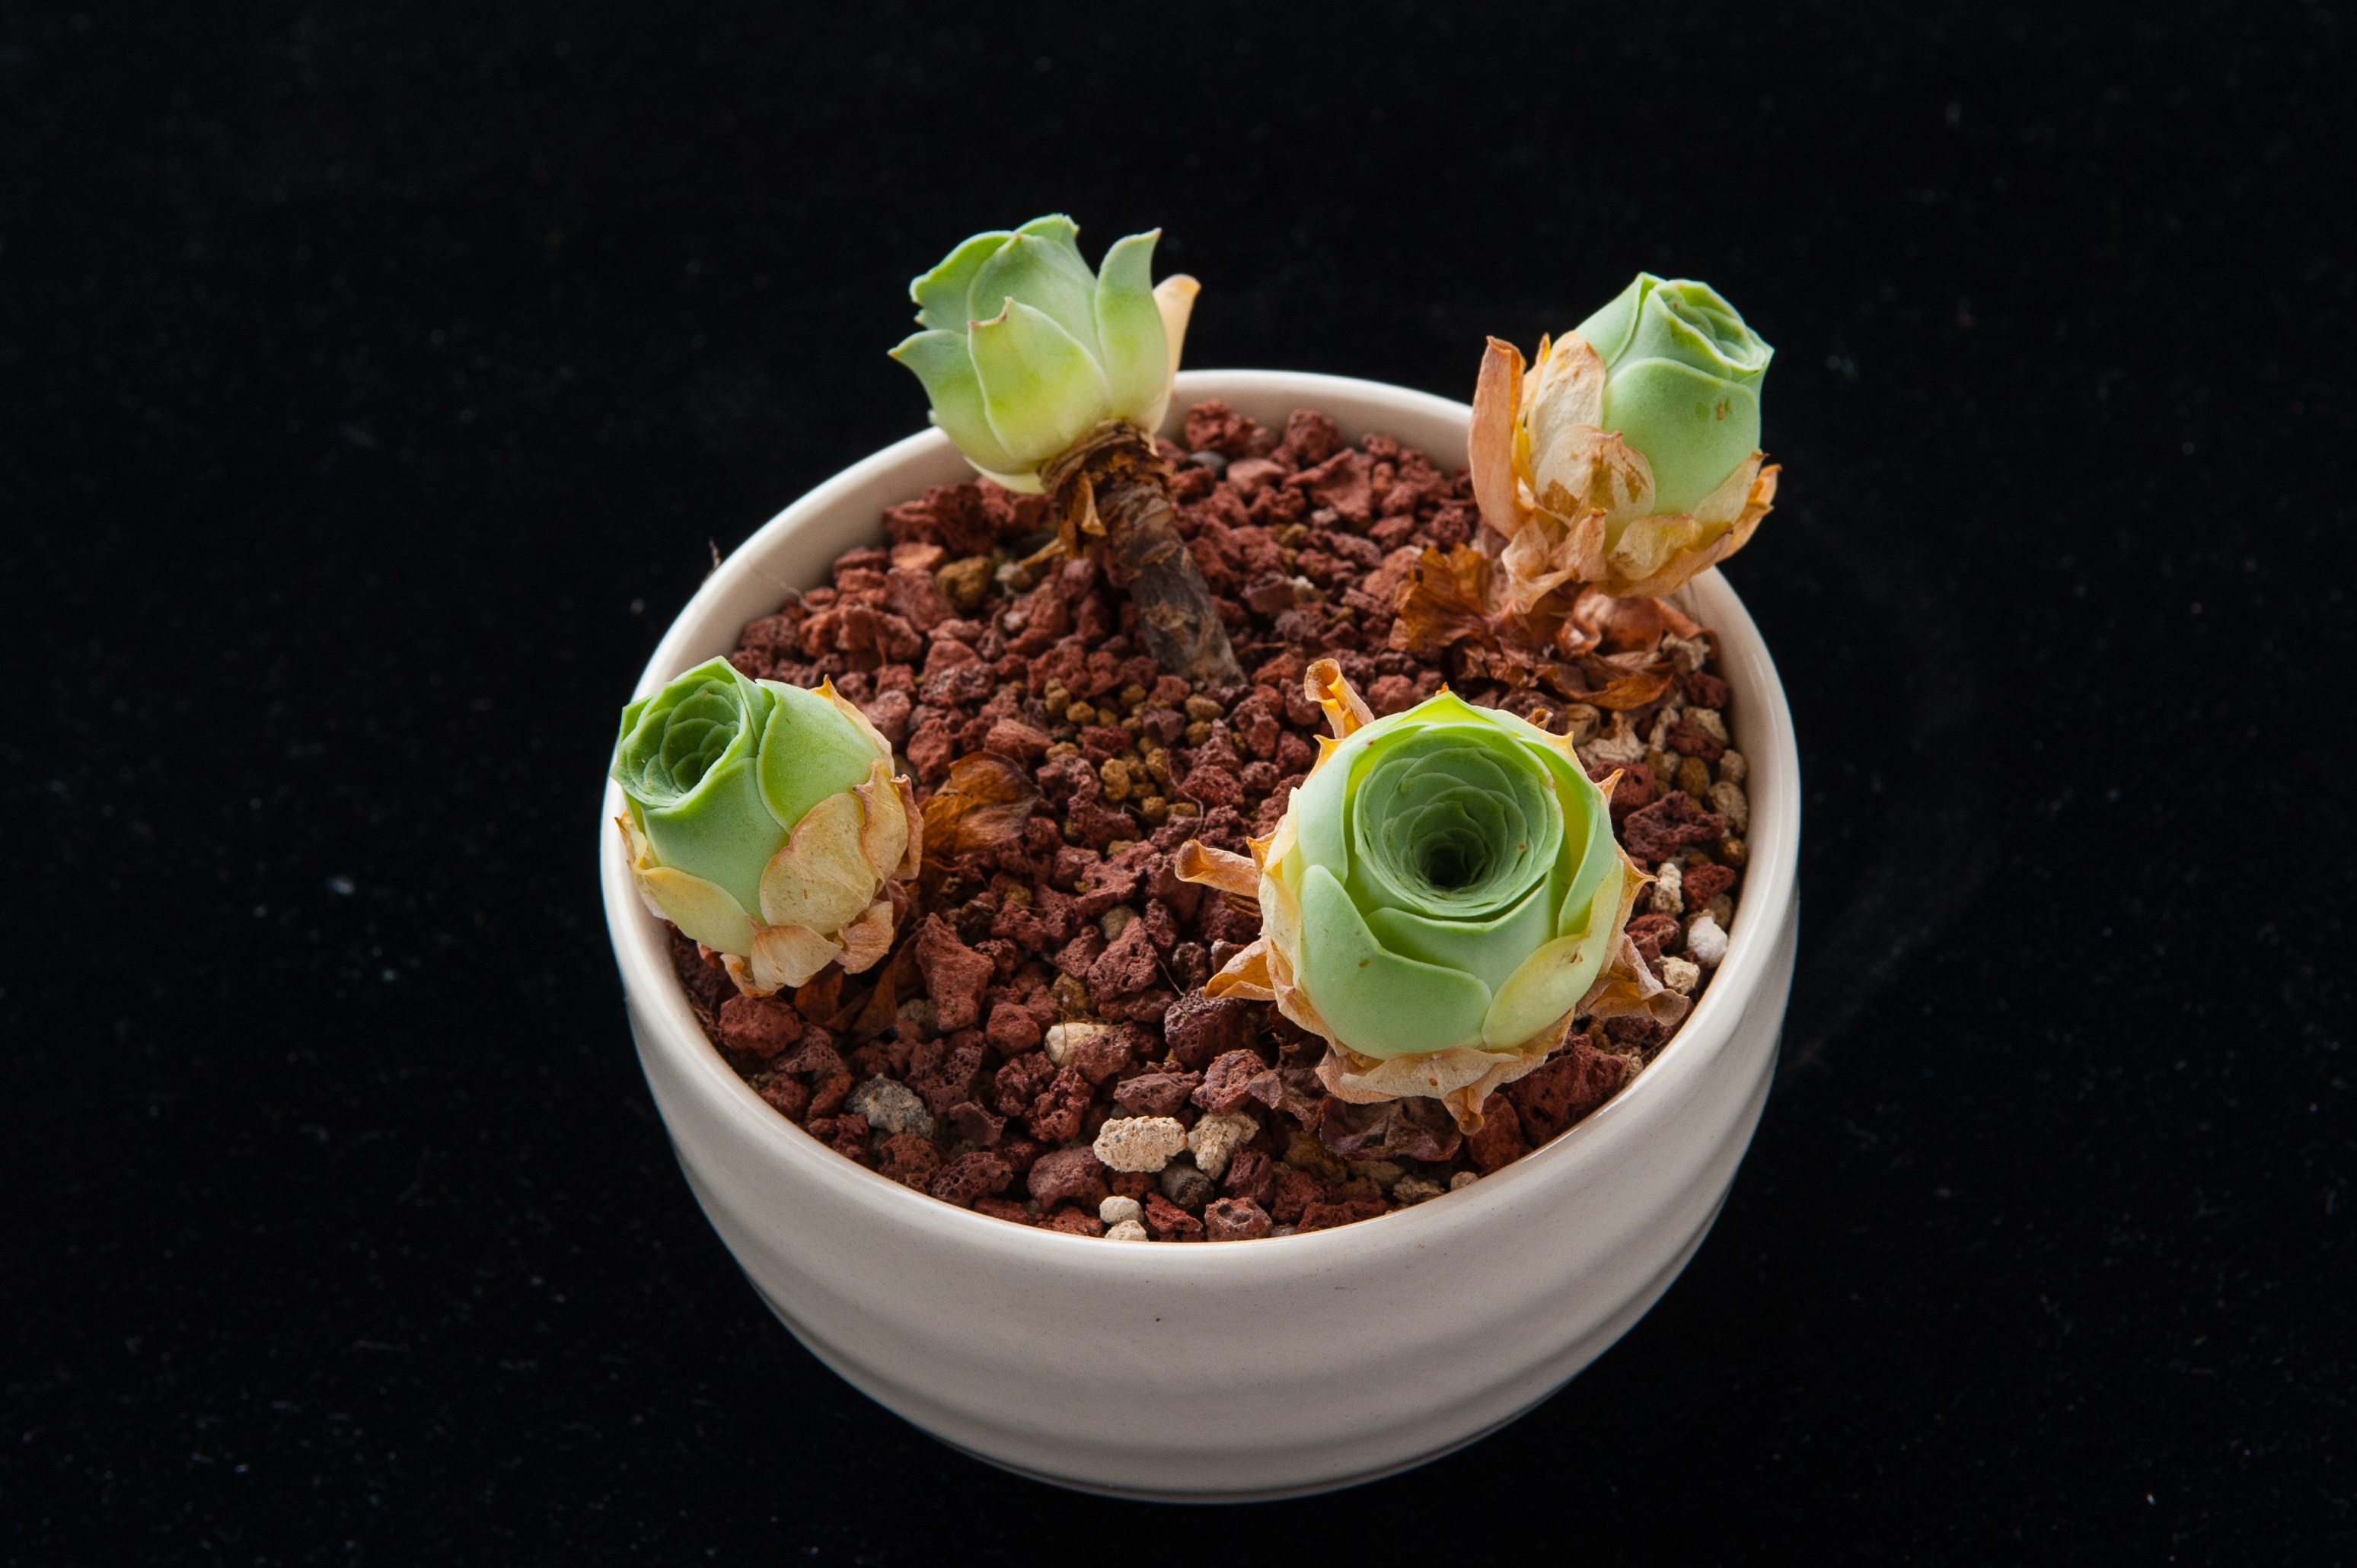
plant, dish, meal, food, produce, breakfast, cuisine, gardening, potted plants, the fleshy